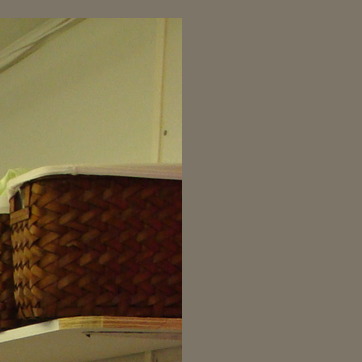
Material: other